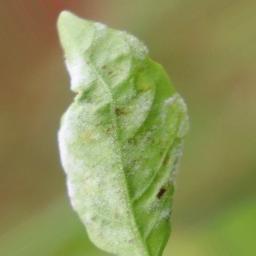
Label: powdery mildew